Treaty of Turin (1696)

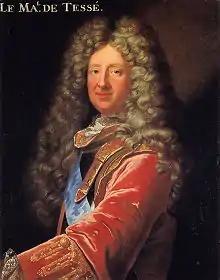
Comte de Tessé, the French commander in Piedmont who helped negotiate the treaty

The war was financially crippling for participants, especially France, which was nearly forced into bankruptcy by fighting the Grand Alliance on its own. Combined with crop failures in France and northern Italy between 1693 and 1695, widespread famine was caused, with Piedmont being one of the worst affected areas.